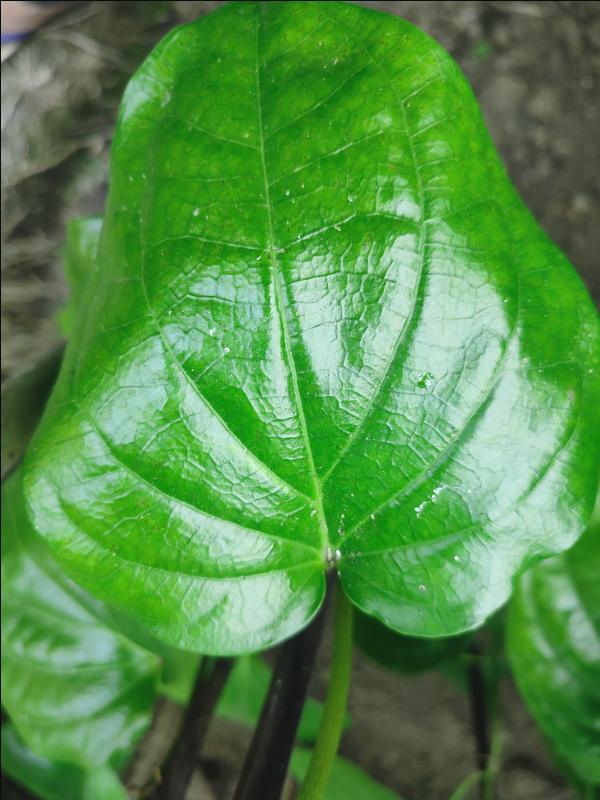
Label: Healthy_Leaf